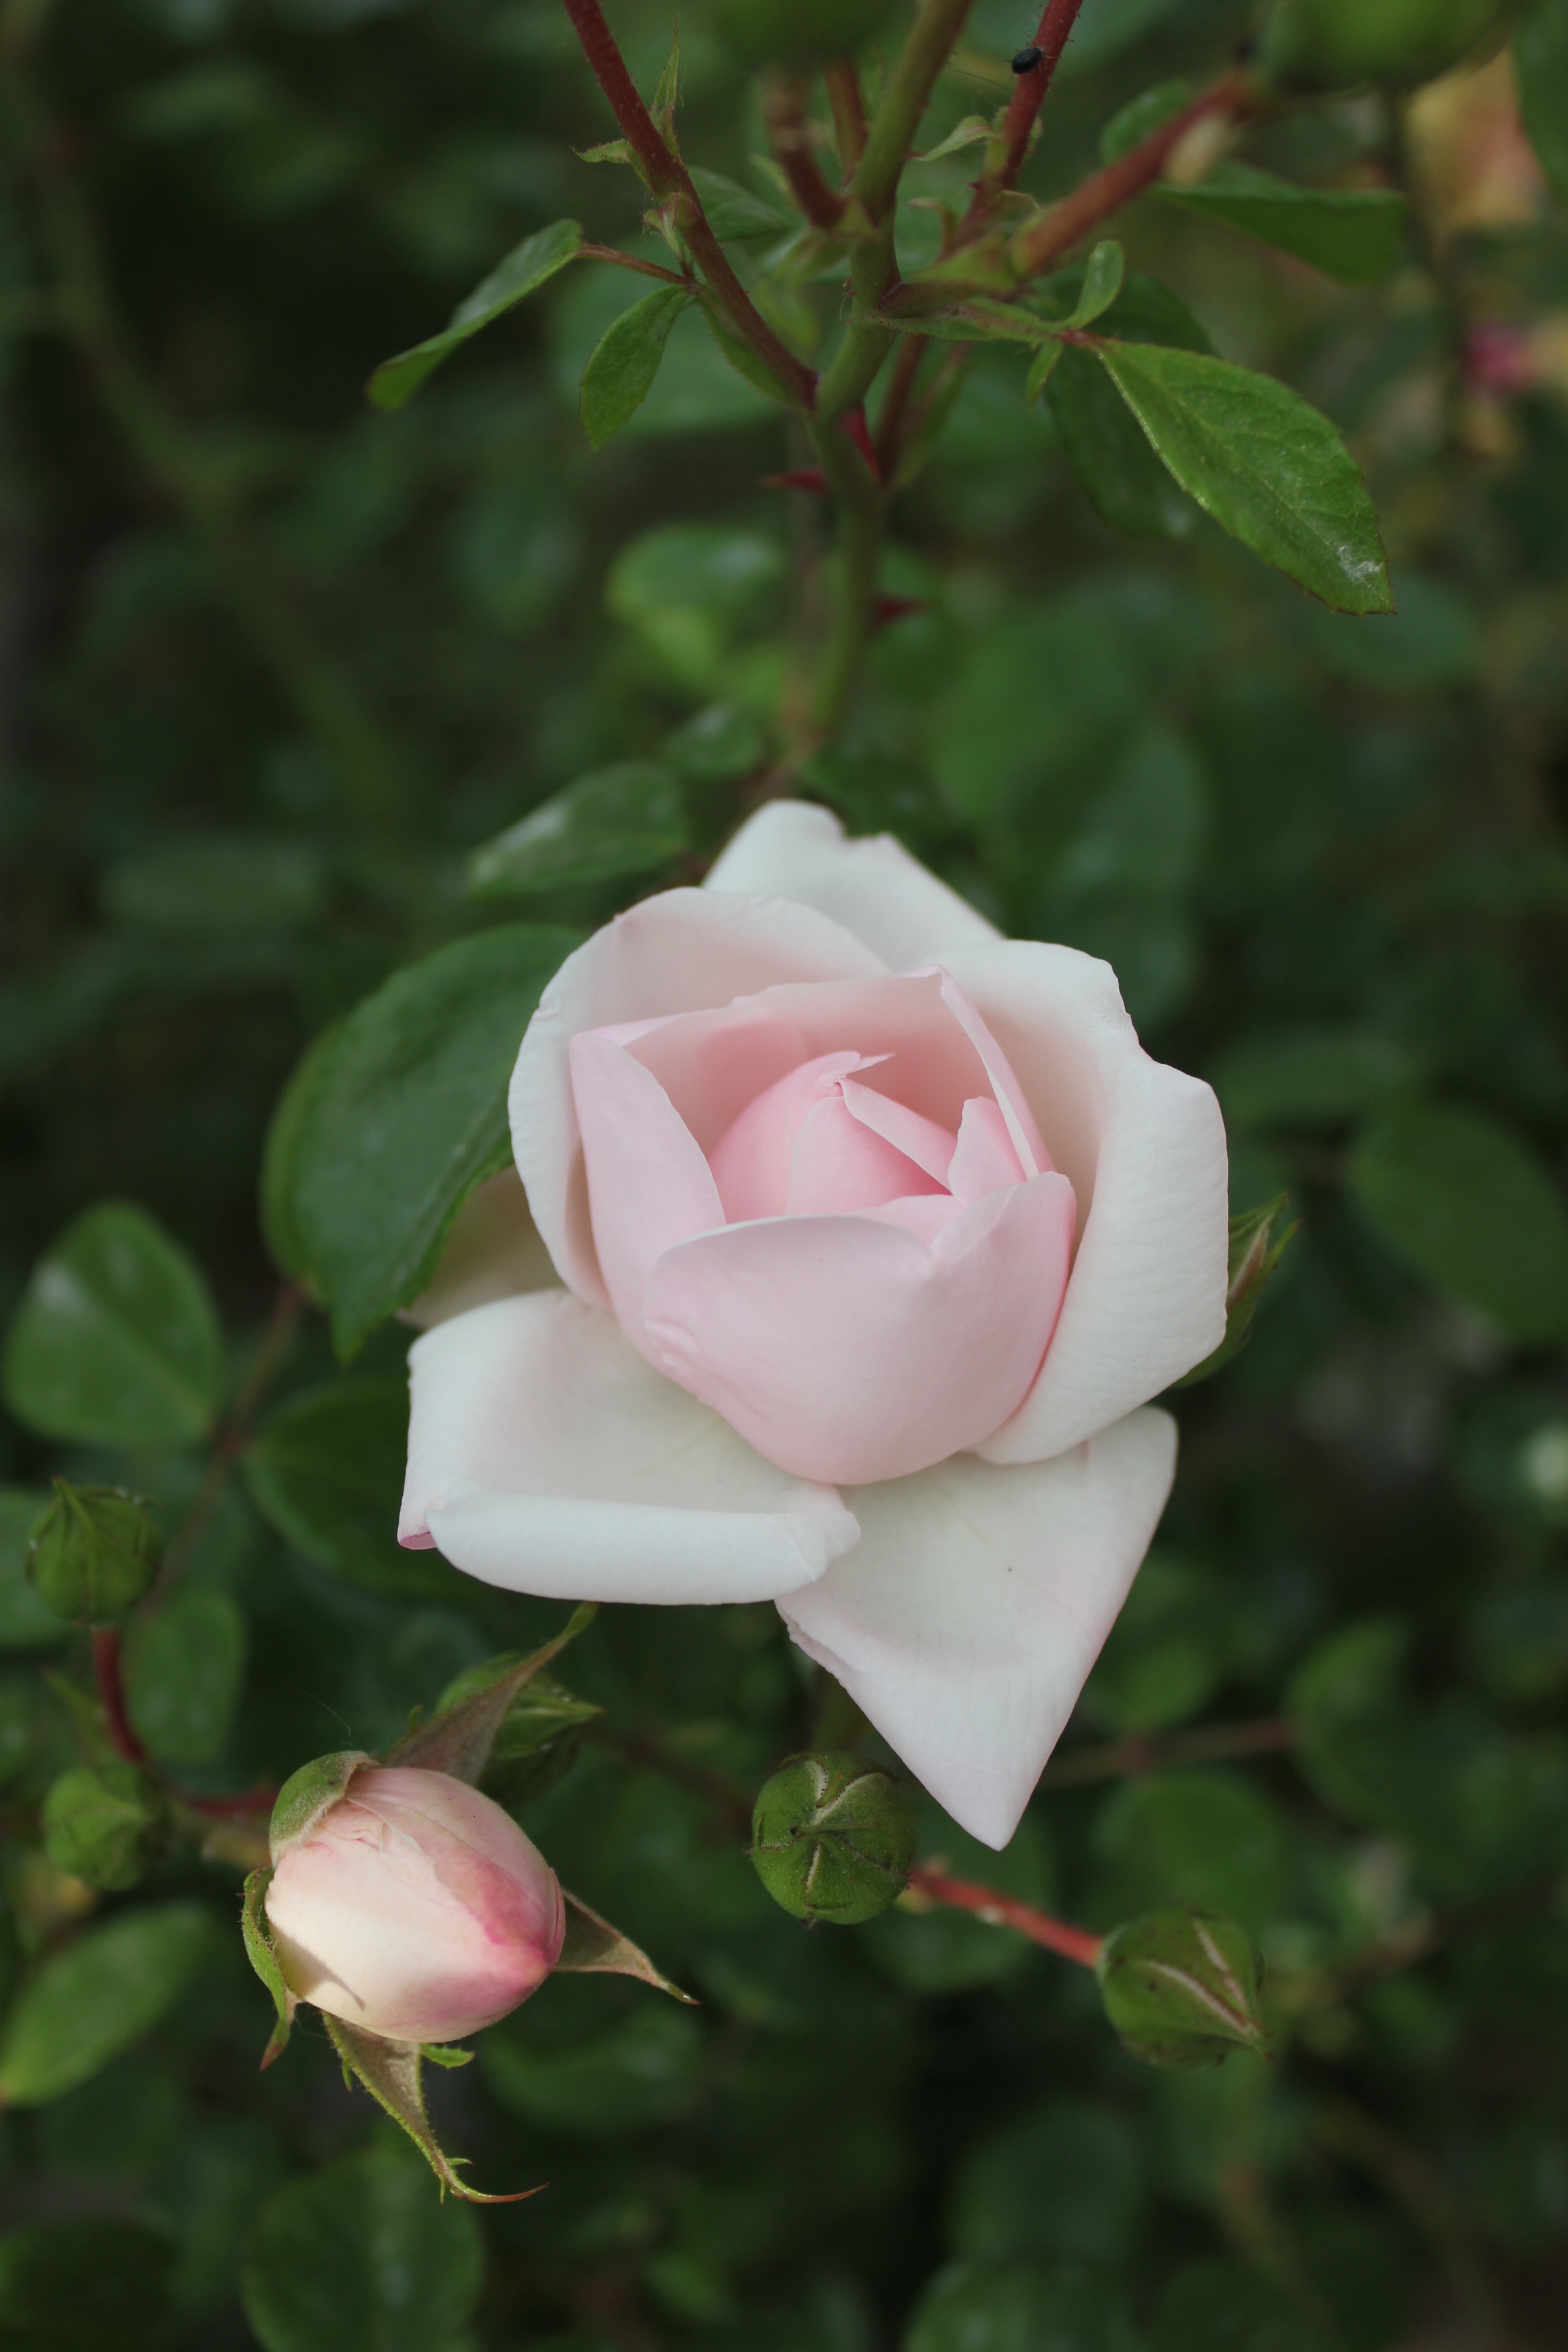
plant, flower, petal, rose, botany, pink, flora, flowers, shrub, floribunda, flowering plant, garden roses, rose family, land plant, rosa centifolia, rose order